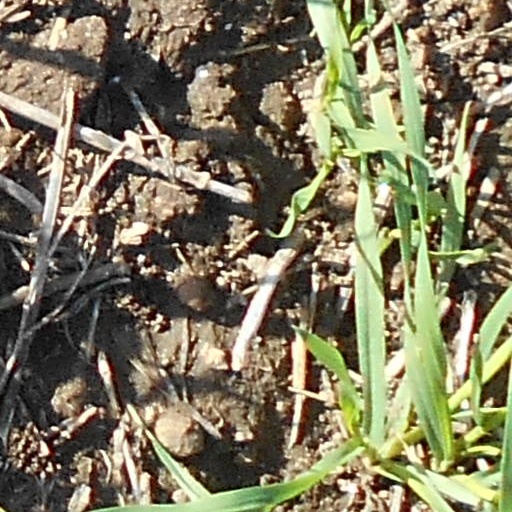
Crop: wheat